Ridley College (Ontario)

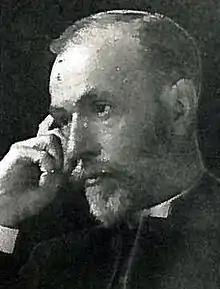
Dr. John Ormsby Miller, first headmaster of Ridley College.

Established in 1889, the school was founded by a group of Anglican clergymen seeking to provide boys in Ontario with an education that emphasized strong academic and religious values. Another founder, Thomas Rodman Merritt, served as President of the college until 1899. Named after Bishop Nicholas Ridley, a 16th-century English churchman martyred during the Protestant Reformation, the school was originally known as Bishop Ridley College.